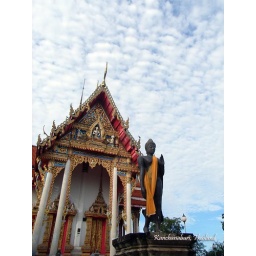
Bright sky over rural temple near my house in Kanchaburi, Thailand.